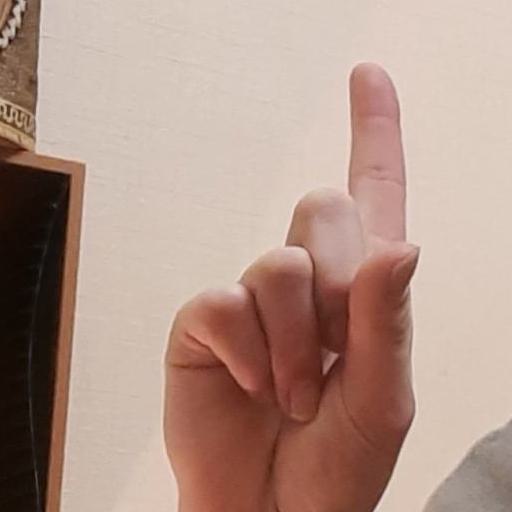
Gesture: one